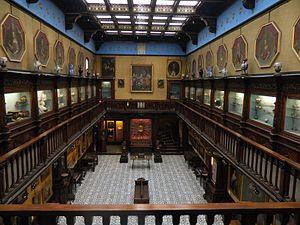
Le Palais Como est un palais de style Renaissance situé le long de la Via Duomo à Naples. Depuis 1888, il abrite le musée civique Gaetano Filangieri.